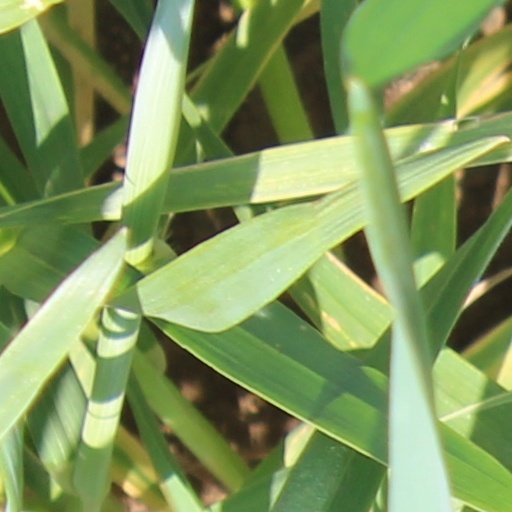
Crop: wheat